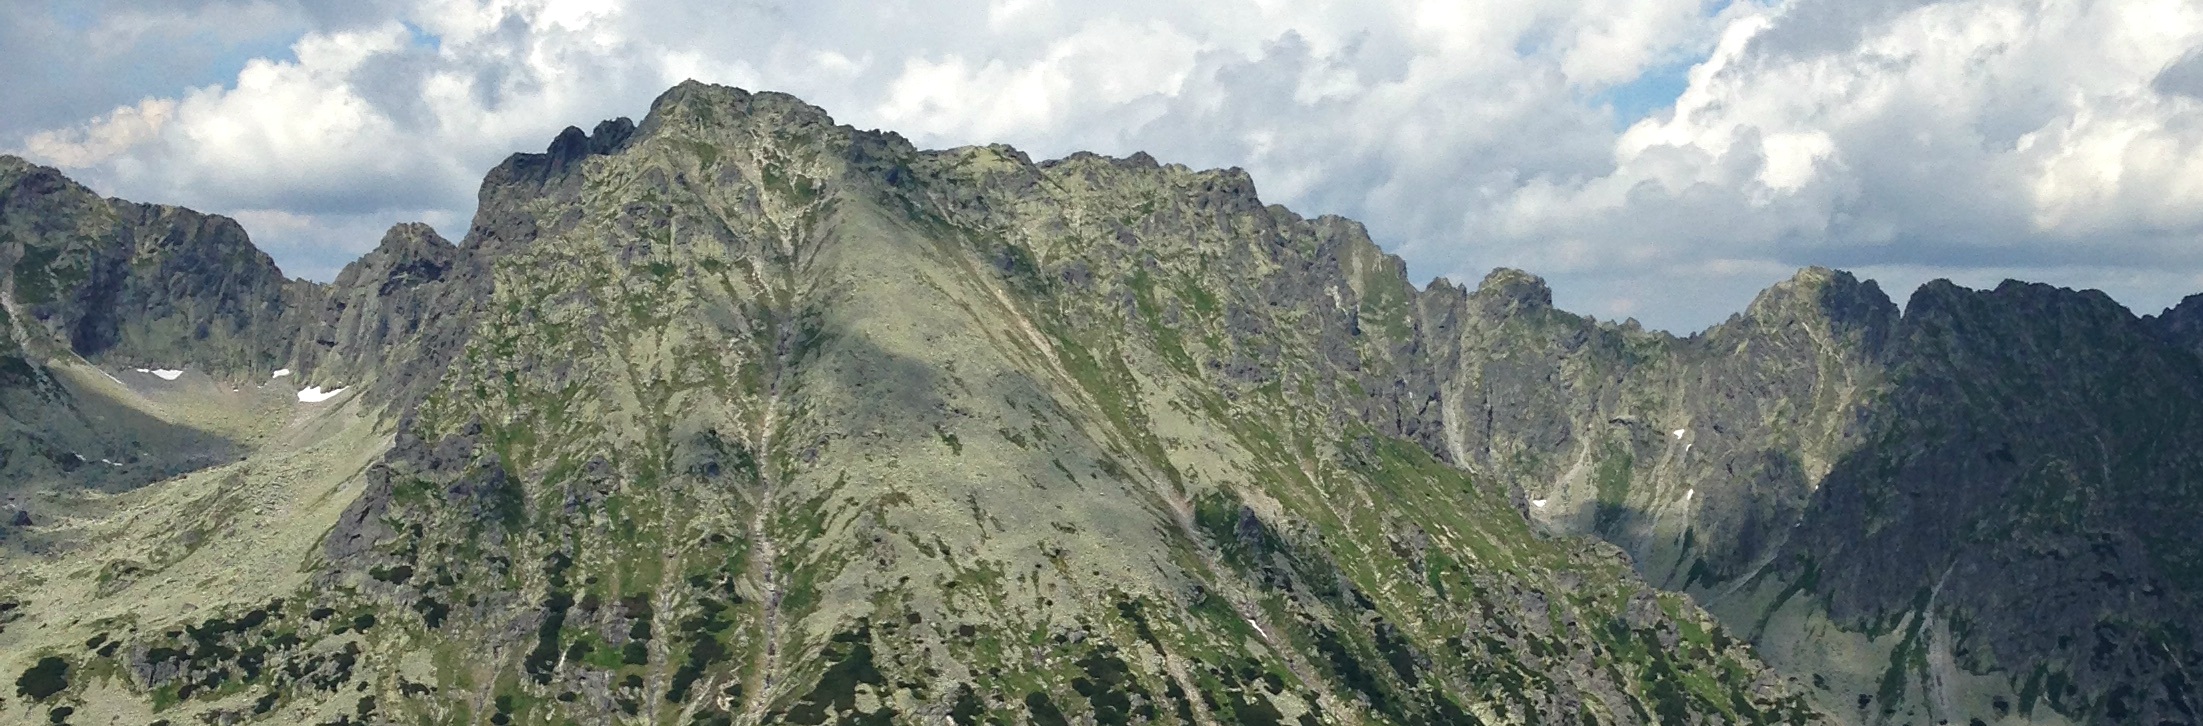
landscape, nature, mountain, mountain range, panorama, cliff, tourism, terrain, ridge, massif, mountains, alps, badlands, poland, plateau, the national park, ecosystem, tatry, tops, landform, the high tatras, mountain pass, geographical feature, mountainous landforms, geological phenomenon